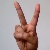
The image shows a hand gesture representing the letter 'V' in Indian Sign Language.